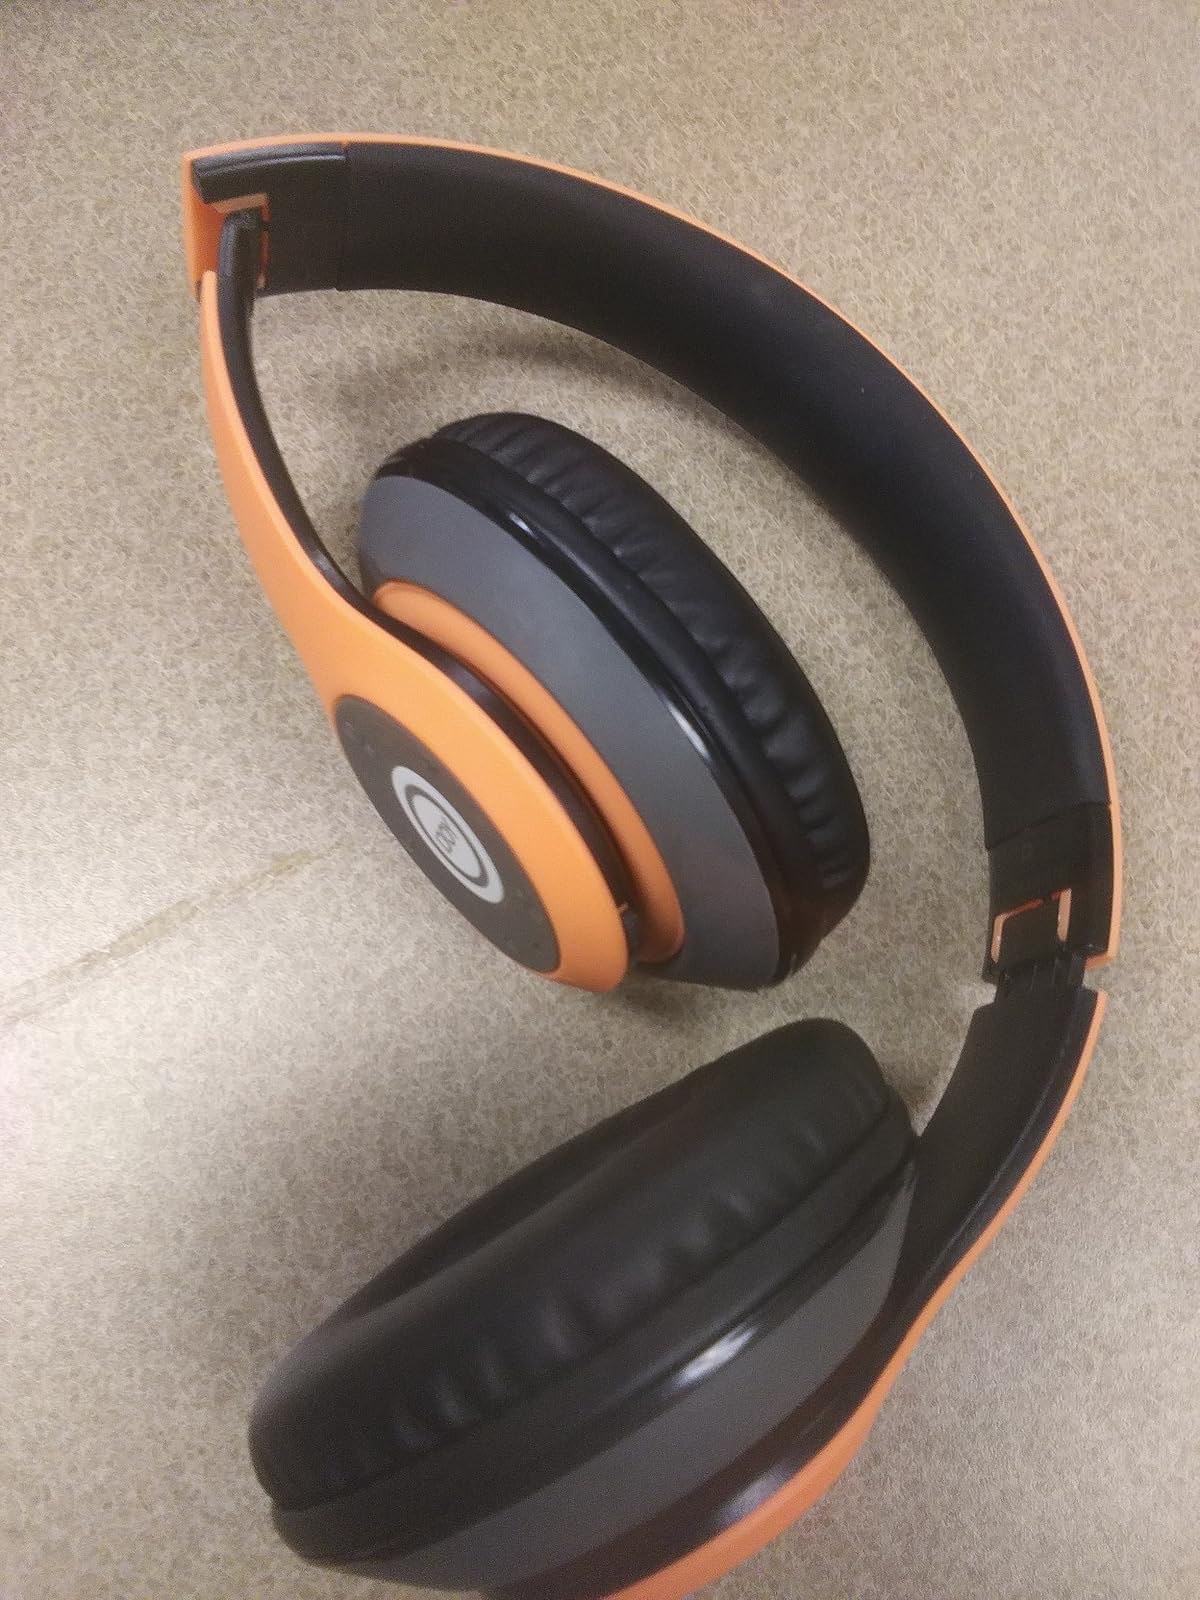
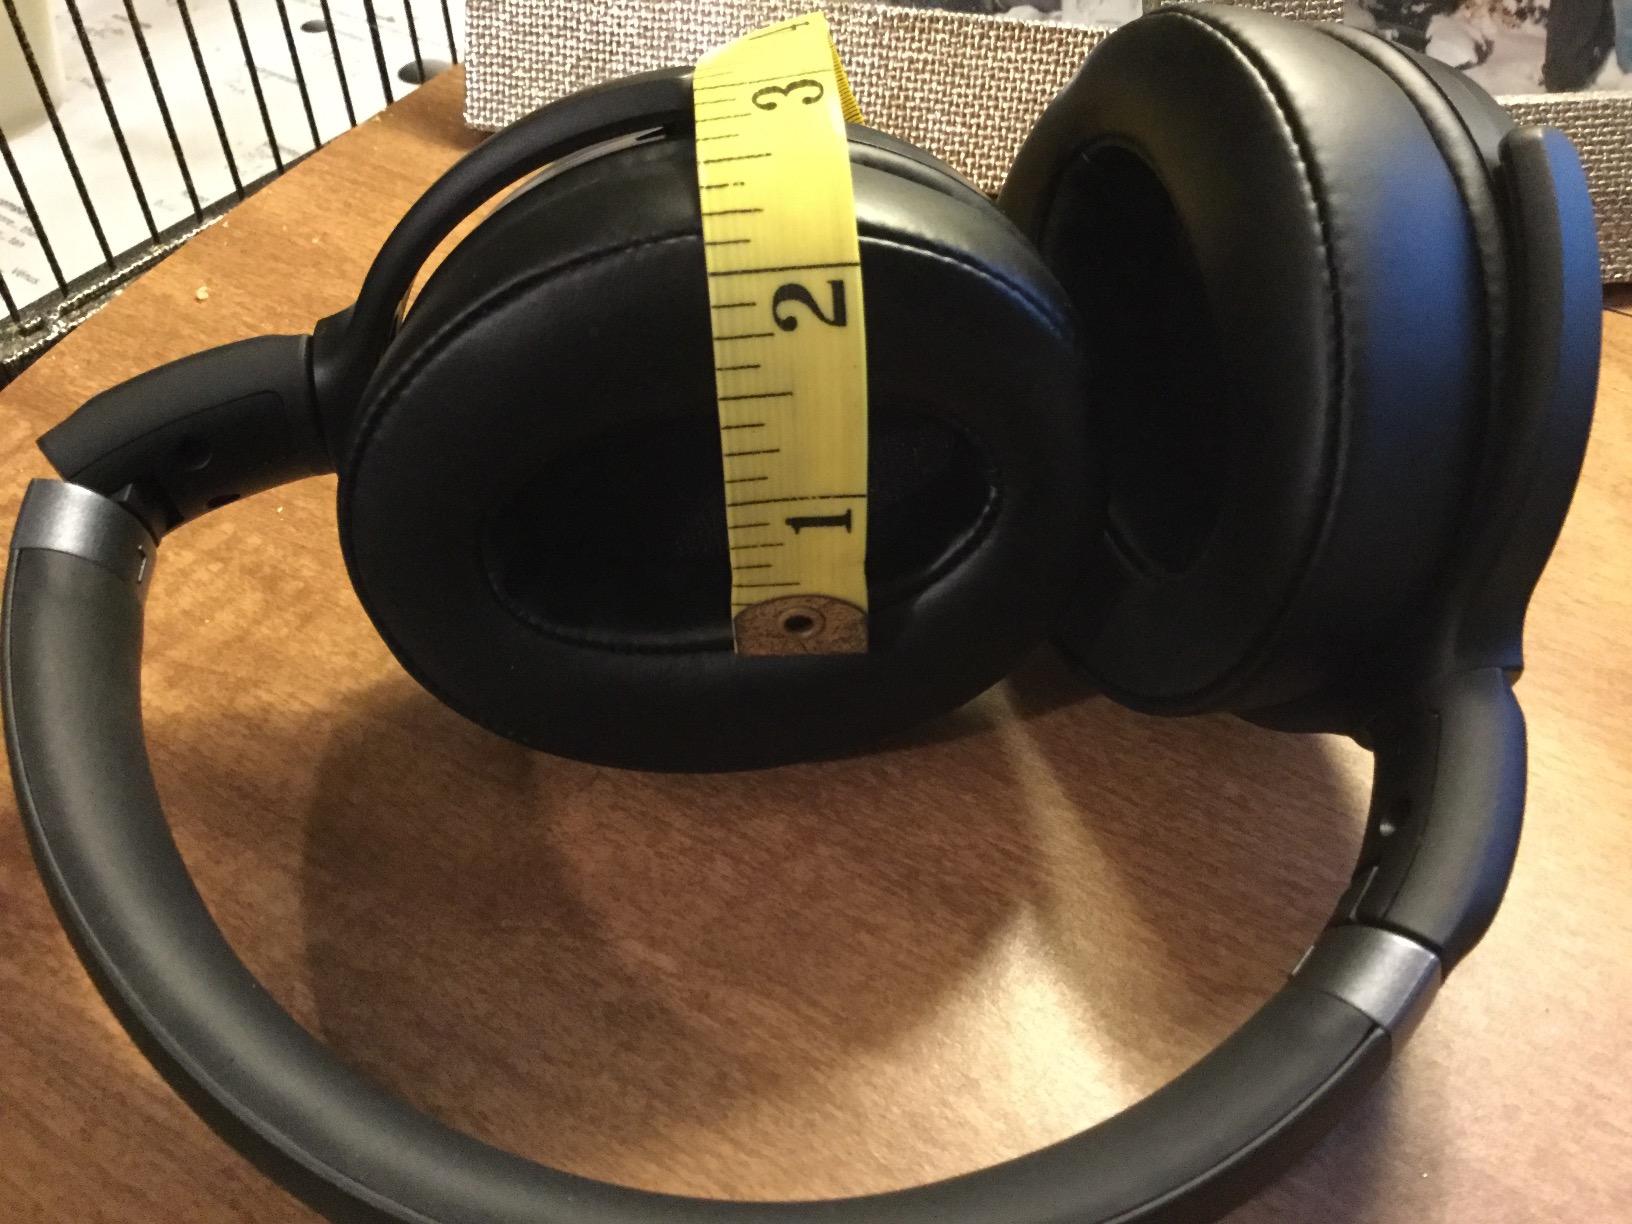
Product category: headphones
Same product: no